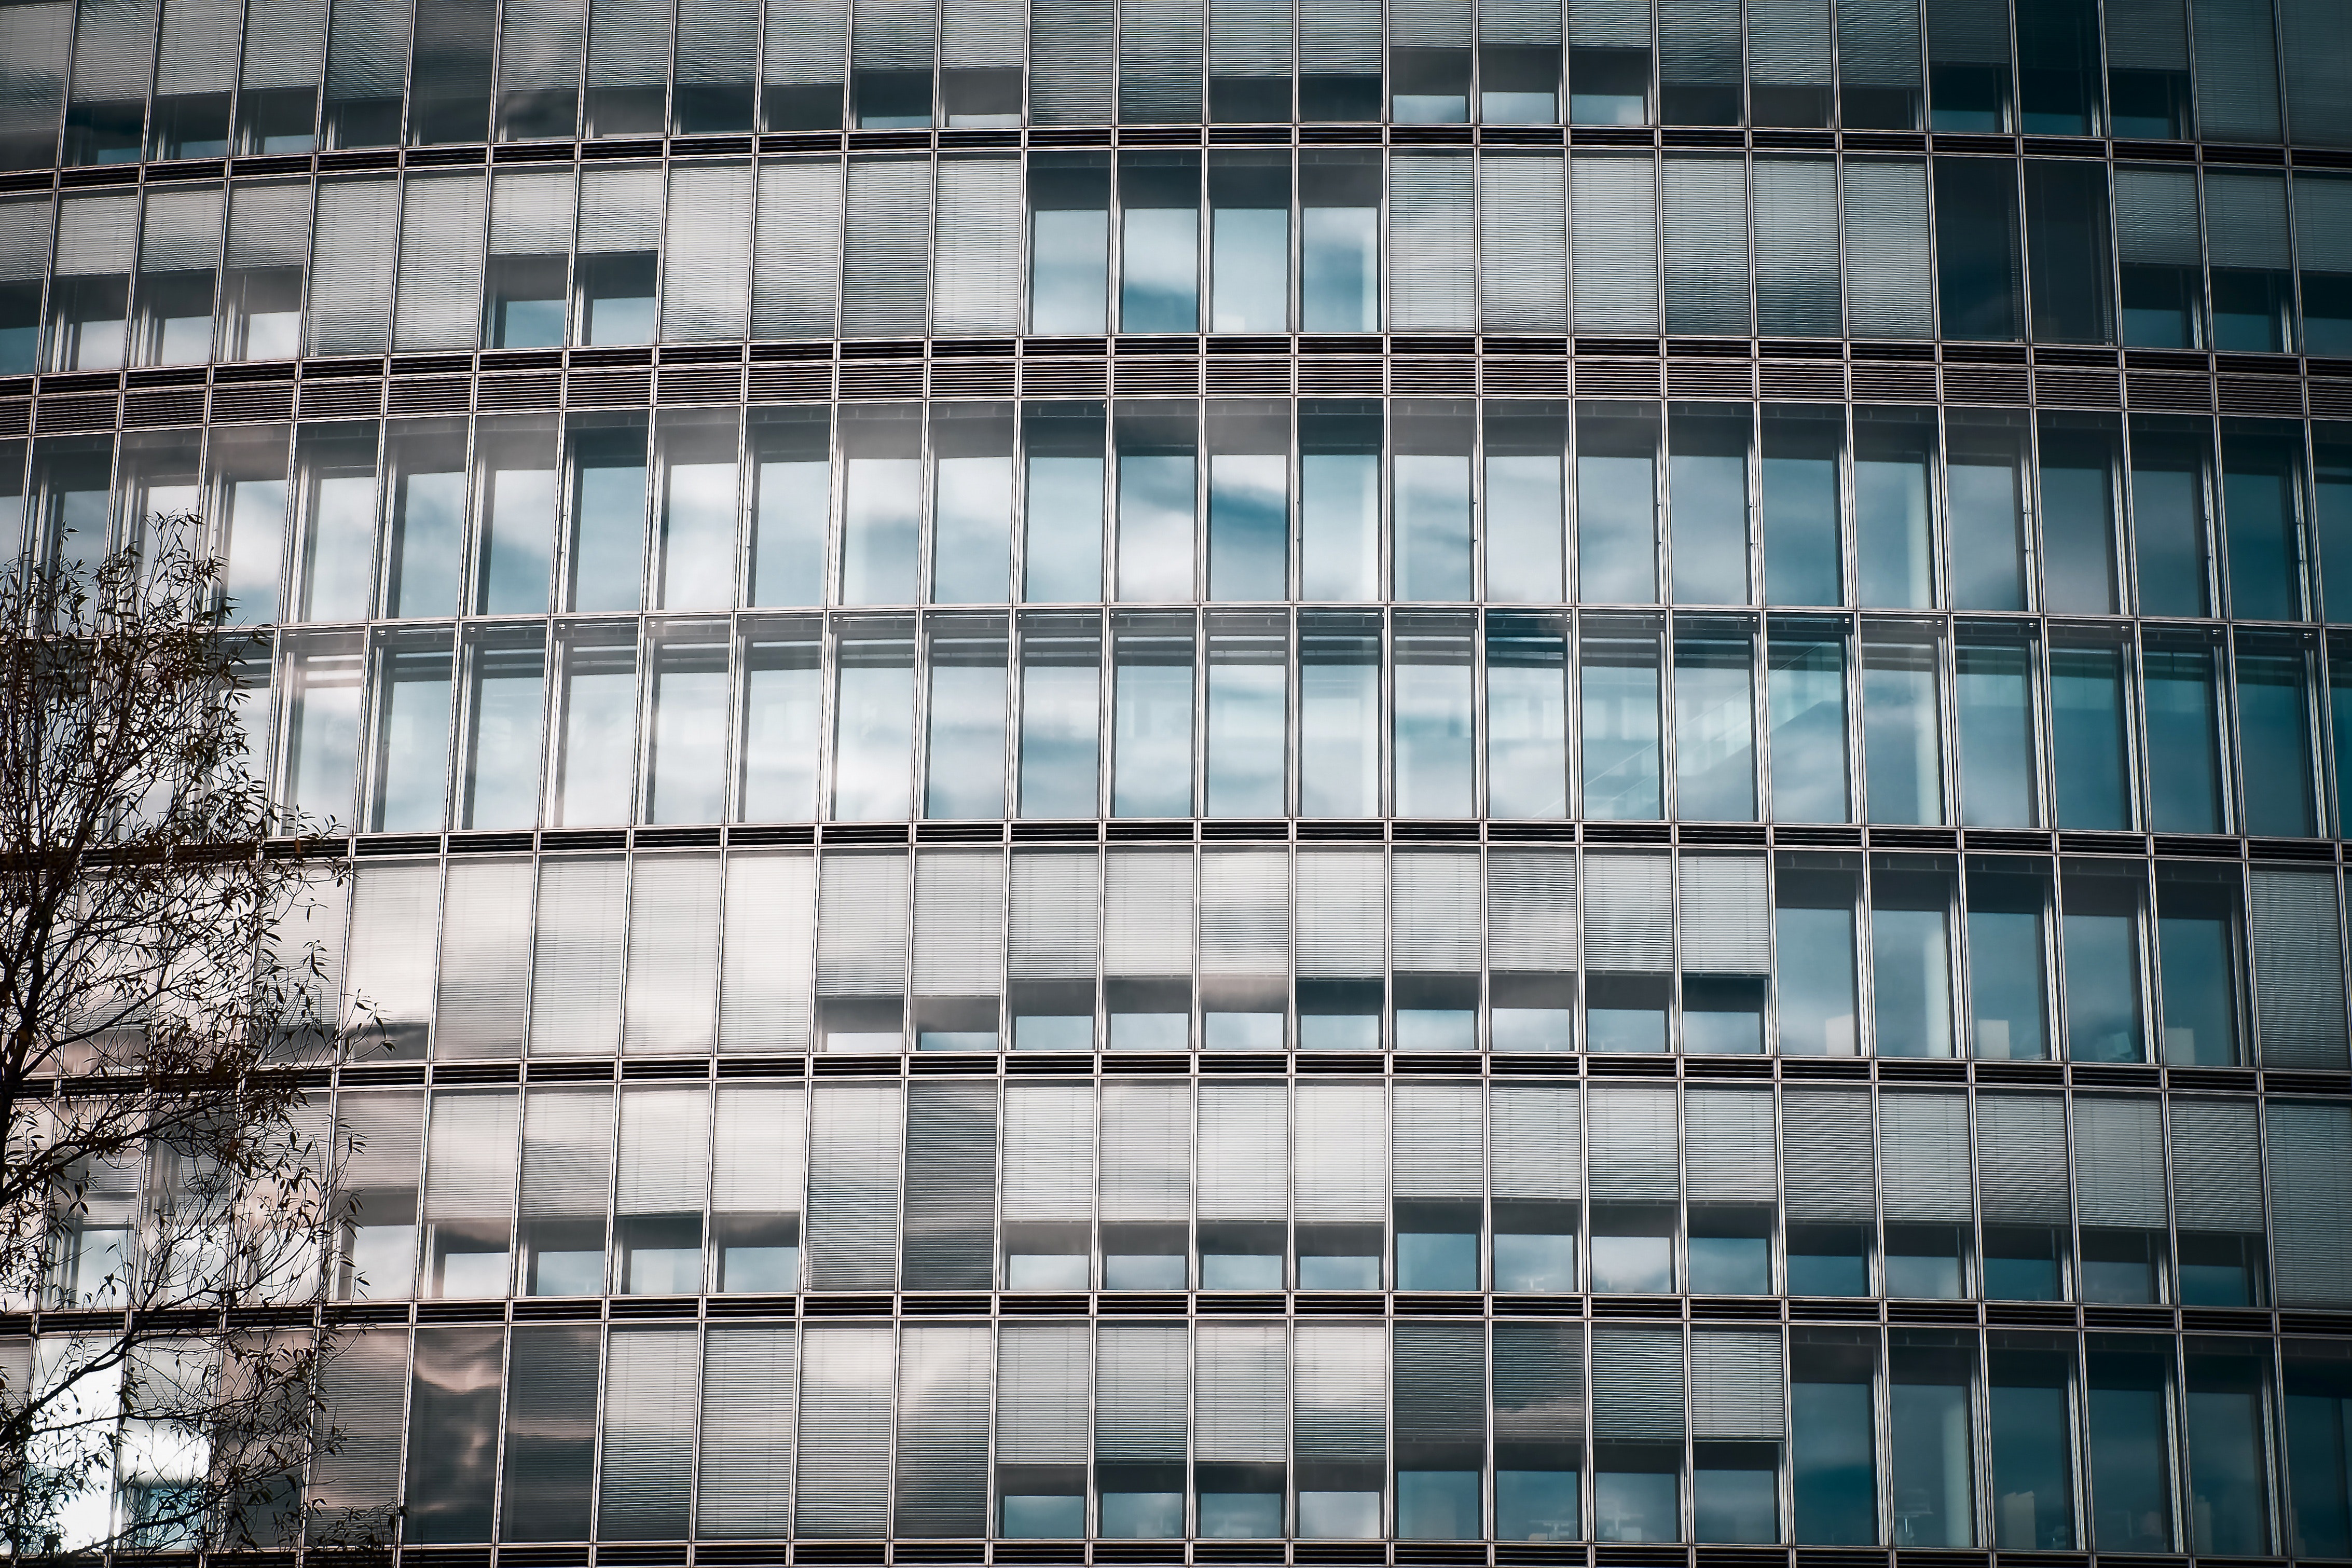
blue, architecture, daytime, line, urban area, sky, building, reflection, glass, tower block, pattern, facade, commercial building, design, Material property, window, Tints and shades, city, symmetry, mixed use, parallel, skyscraper, headquarters, apartment, corporate headquarters, turquoise